Lena Horne

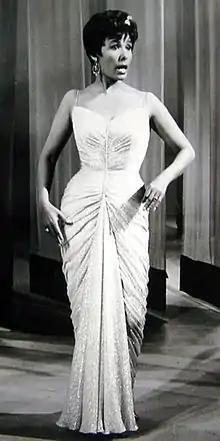
Horne performing on "The Bell Telephone Hour", 1965

From the late 1950s through to the 1960s, Horne was a staple of TV variety shows, appearing multiple times on Perry Como's "Kraft Music Hall", "The Ed Sullivan Show", "The Dean Martin Show", and "The Bell Telephone Hour". Other programs she appeared on included "The Judy Garland Show", "The Hollywood Palace", and "The Andy Williams Show". Besides two television specials for the BBC (later syndicated in the U.S.), Horne starred in her own U.S. television special in 1969, "Monsanto Night Presents Lena Horne". During this decade, the artist Pete Hawley painted her portrait for RCA Victor, capturing the mood of her performance style.